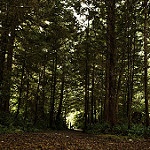
Label: forest